Pechanga Band of Indians

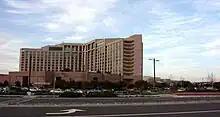
The Pechanga Resort & Casino

The Pechanga Band is headquartered in Temecula, California, part of the historic territory associated with their historic ancestors. Today the tribe has a constitution, adopted in 1978, and is governed by a democratically elected, seven-person council, including the Tribal Chairperson. For each elected position, general elections are held every two years, with vacancies resulting in impromptu special elections, when necessary. In the event of a voting tie, they would be the deciding vote. The current tribal administration is as follows.